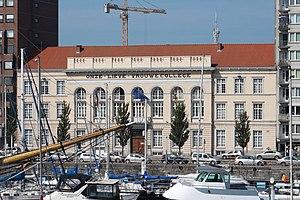
Onze-Lieve-Vrouwecollege, Bâtiment scolaire: https://inventaris.onroerenderfgoed.be/dibe/relict/56928 This is a photo of onroerend erfgoed number 56928